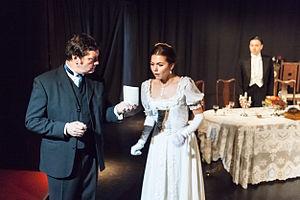
Un inspecteur vous demande est une pièce de théâtre de John Boynton Priestley, écrite en 1944.